Dewsbury

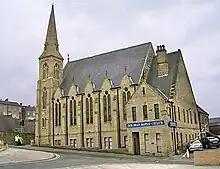
Dewsbury Baptist Church

The town has a large Muslim community. Savile Town and Ravensthorpe are populated mainly by Muslims of Indian and Pakistani origin. In recent years, there has also been an immigration of Iraqi Kurds and Hungarians into the town. Dewsbury has been accused of having a controversial Shariah arbitration court. Dewsbury Moor, Ravensthorpe and Chickenley are classed among the 10% most deprived areas in the UK. In contrast to some British towns and cities, the east side of the town is generally more affluent. The majority of houses in the town are in the cheapest band for council tax, for house prices are amongst the lowest in the country.